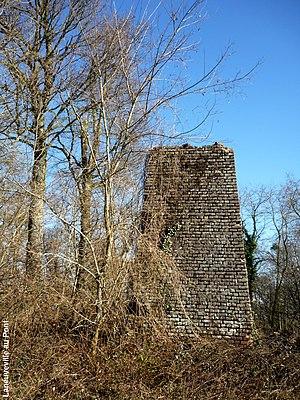
Cheminée géodésique
Une cheminée géodésique ou tour géodésique est un ancien édifice permettant d'effectuer une mesure de géodésie.